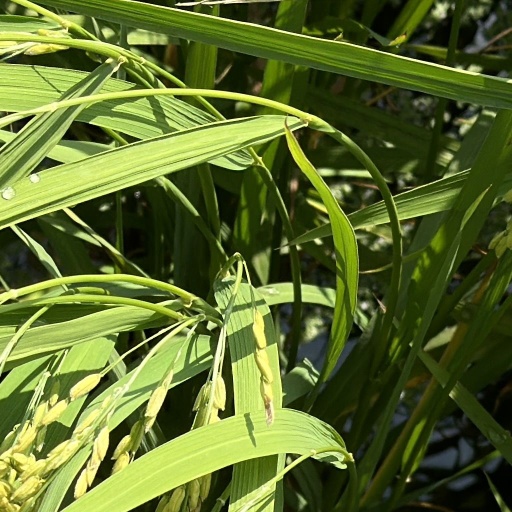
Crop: rice